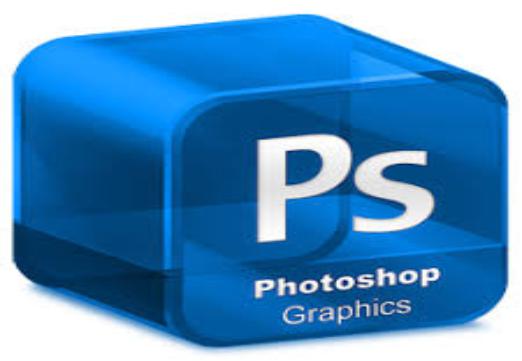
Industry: Others